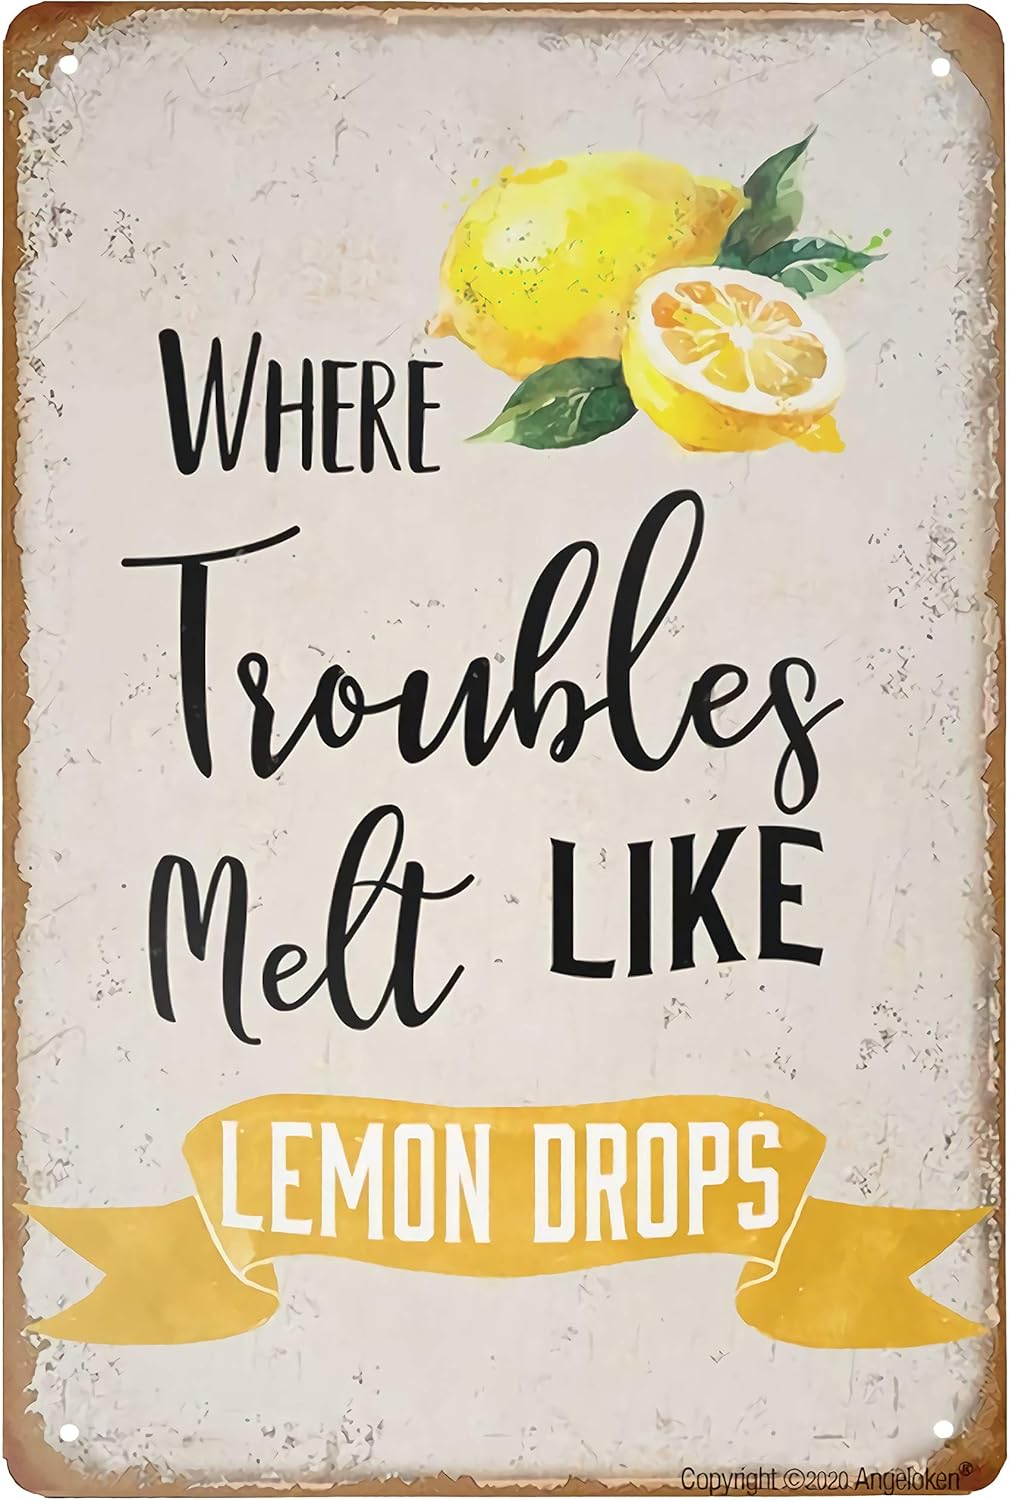
MeowPrint Where Trouble Melt Like Lemon Drops Sign - for Home,Coffee Wall Decor Retro Metal Tin Sign Vintage 8x12''
Category: Amazon Home
This Is Tinplate Material Poster, Some Paintings Appear To Have The Effect Of Rust, It Is Printed Up, Not Really Rusty. Due To The Light, The Color May Show A Little Different. It is suitable for many places, such as bar, cafe, dining room, billiard house, hotel, club wall decoration, creating contracted but fashionable atmosphere. If you have any questions, feel free to e-mail; you will get a prompt response.
Features: Size:8 X 12 inches (20cm X 30cm) | Material:Professional Quality Tin Metal Sign.They're Fade-Resistant and Incredibly Lightweight. | Rolled Side Edges for Safety and Pre-Drilled Holes for easy Hanging. | Waterproof, Non-glare, Clean simple and Colorfast.- Creative, contracted, fashionable design. | Creative,Contracted,Fashionable Design,A Wonderful Gift Idea for Your Relatives and Friends. Perfect for any man cave cafe, dining room,billiard house,kitchen,creating contracted but fashionable atmosphere.